Challenge of the Range

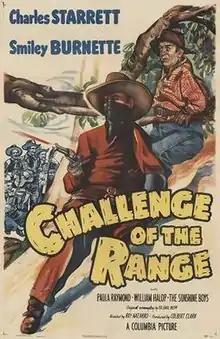
Theatrical release poster

Challenge of the Range is a 1949 American Western film directed by Ray Nazarro and written by Ed Earl Repp. The film stars Charles Starrett, Paula Raymond, Billy Halop, Steve Darrell, Henry Hall, Robert Filmer and Smiley Burnette. The film was released on February 3, 1949, by Columbia Pictures. This was the thirty-sixth of 65 films in the "Durango Kid" series.